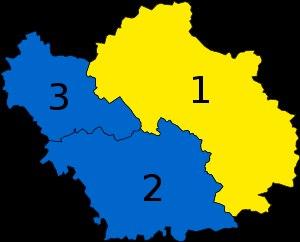
Les élections législatives françaises de 2017 se tiennent les 11 et 18 juin 2017.